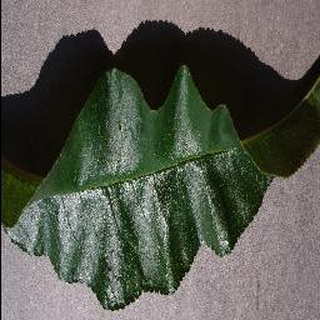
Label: healthy_peach